Jacques Desjardin

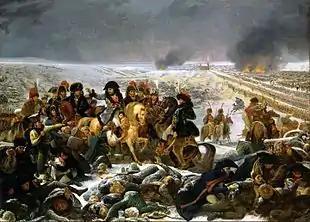
"Napoléon on the Battlefield of Eylau", by Antoine-Jean Gros

Two days later, Desjardin fought at the Battle of Gołymin. In this action, Dmitry Golitsyn with 16,000 to 18,000 Russians held off 37,000 to 38,000 Frenchmen under Marshals Davout and Augereau. The large French numerical advantage was partly offset by the fact that Golitsyn had taken up an excellent defensive position. The Russians also employed 28 pieces of artillery, while the French could get no guns forward because of the poor condition of the roads. After a cavalry clash, Desjardin's division was the first French infantry to reach the battlefield. Heudelet's division marched on a different road and took position on Desjardin's left. Repeatedly attacked by cavalry, Heudelet was forced to keep his men in square and consequently could make little forward progress. Desjardin attacked with more verve, pressing back a Russian infantry regiment. Reinforced, the Russians pushed his troops back in turn. Rallying his men, Desjardin ordered a new advance but it was stopped by point-blank artillery fire. After Augereau's advance ended in a stalemate, Davout's troops appeared on the scene. At first they were successful, but this attack eventually stalled and the Russians retreated that evening in good order. Russian casualties are put at 775, but this may be too low. The French claimed that their losses were the same as their adversaries.